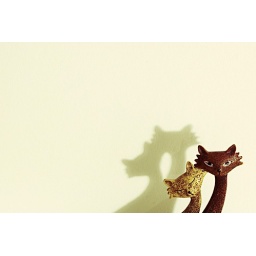
random cats in what was my old room at my parents' house